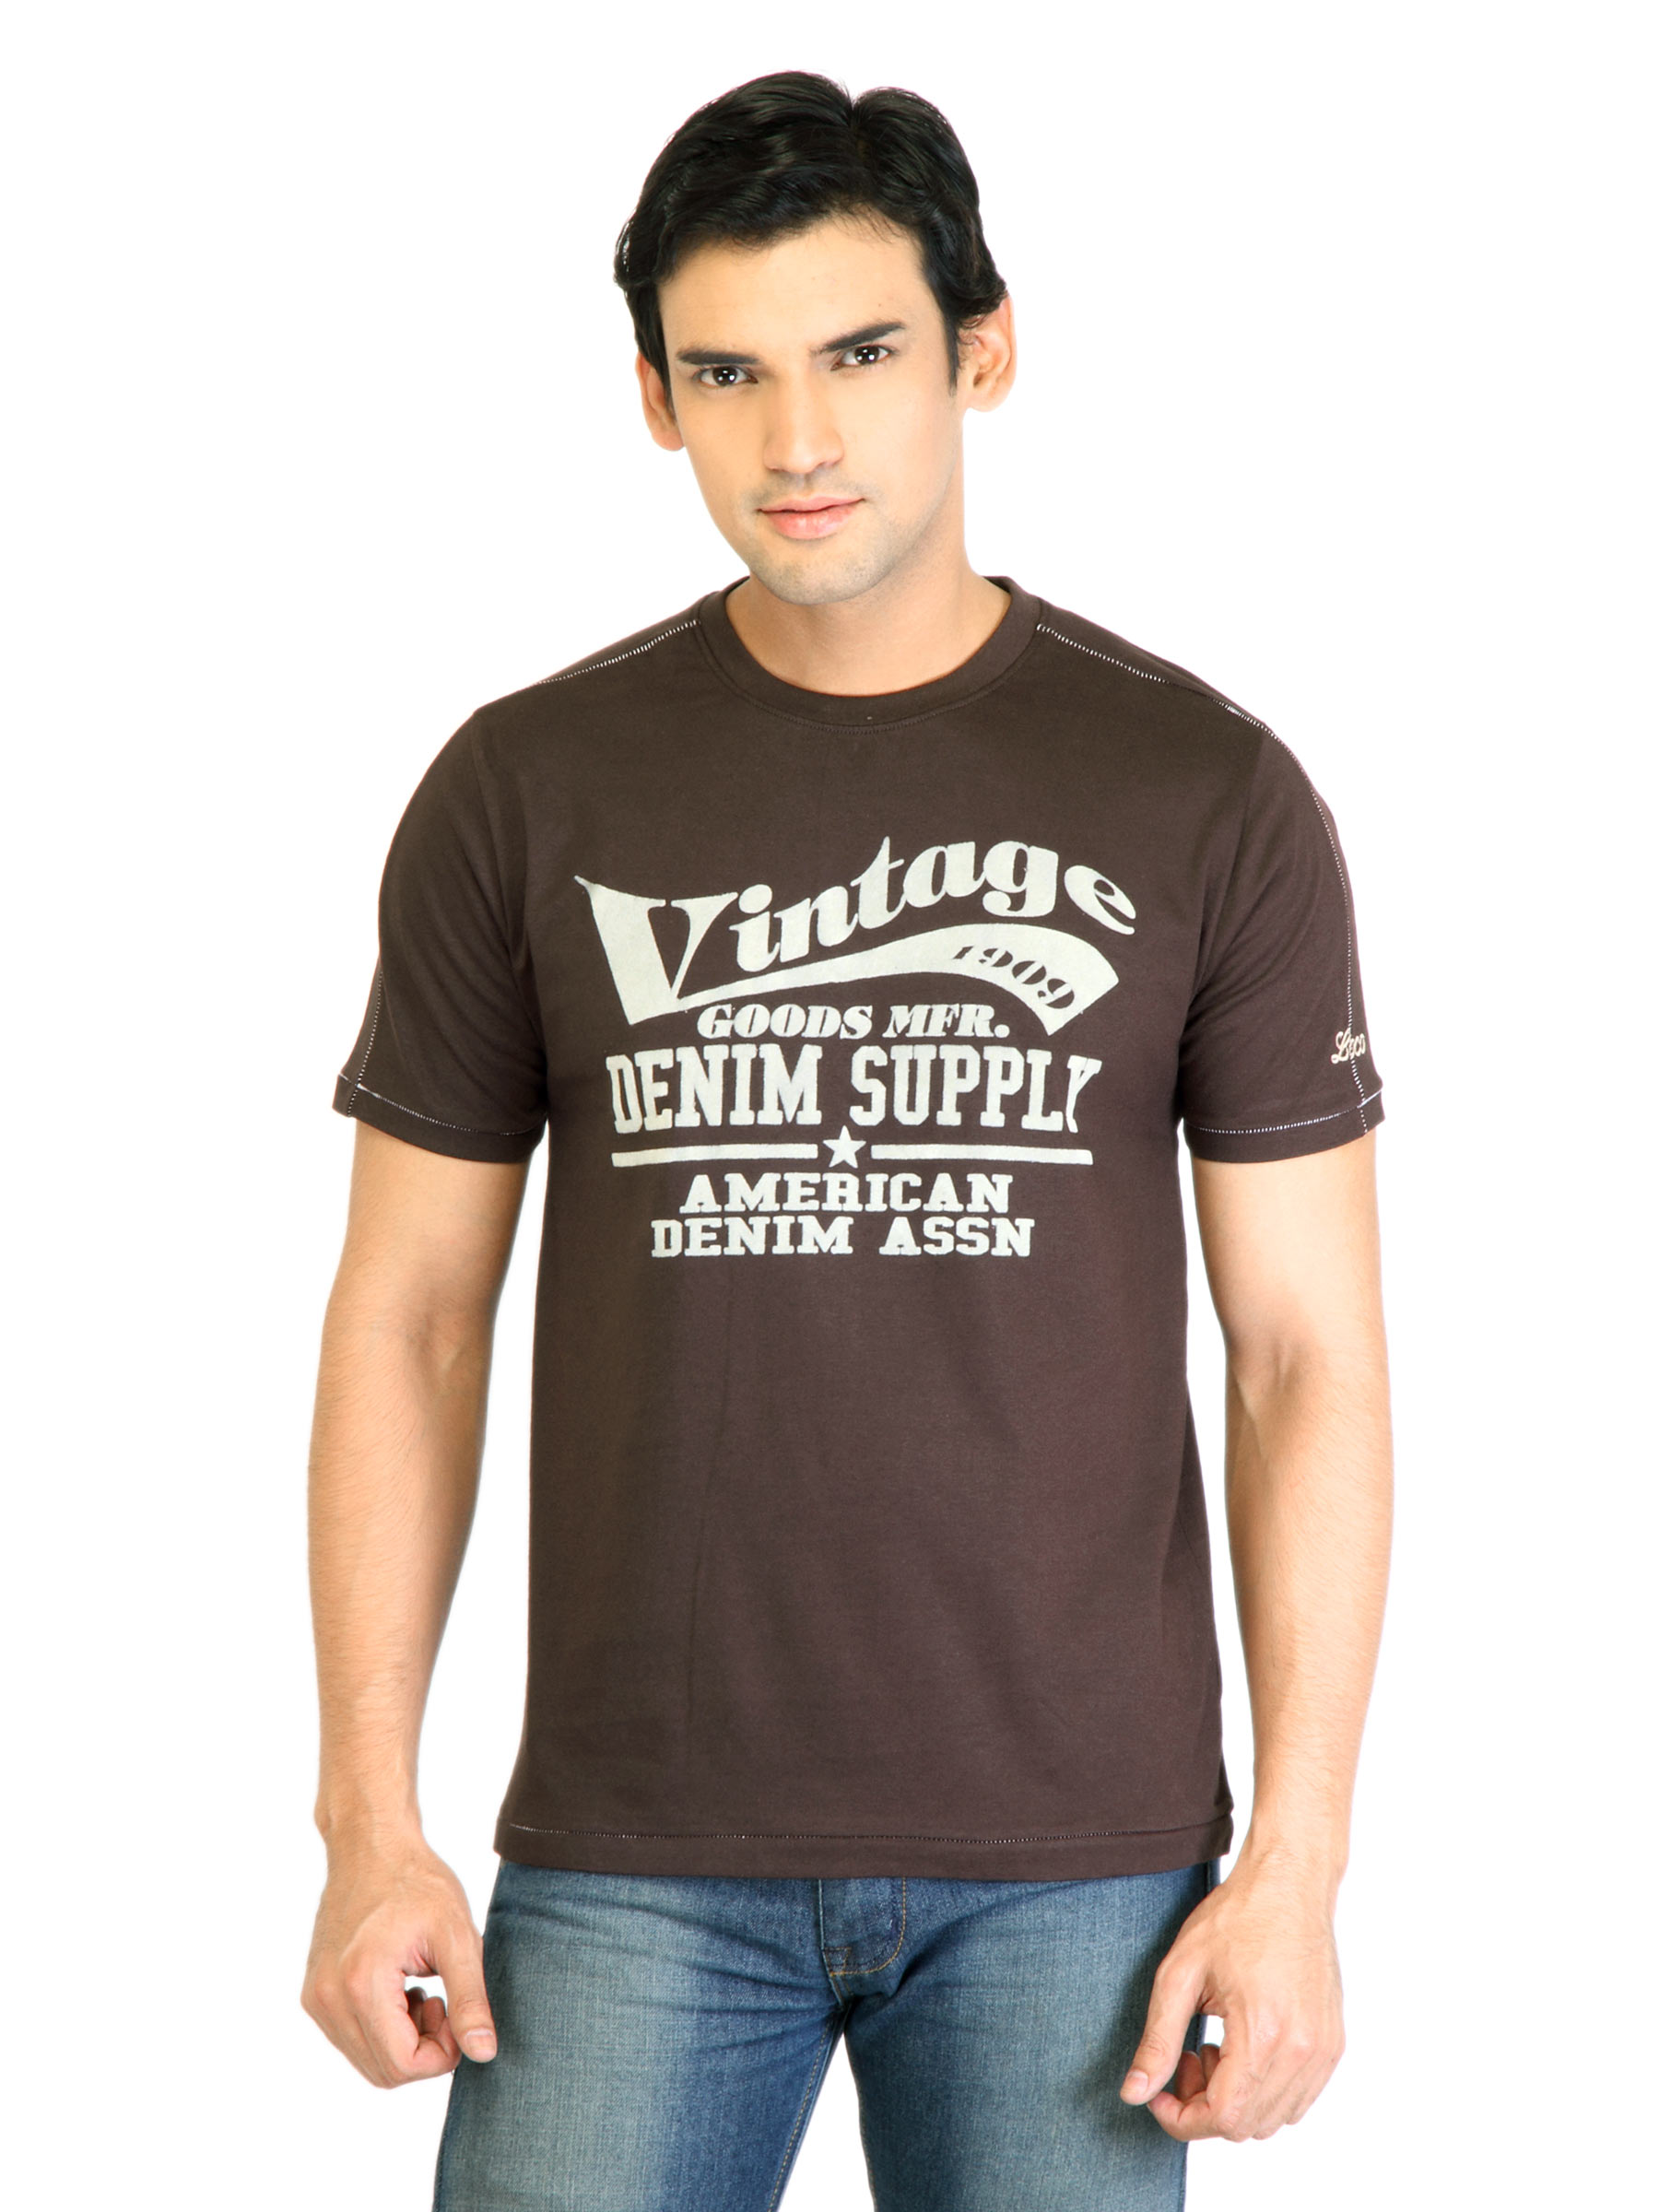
Locomotive Men Printed Brown TShirt
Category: Apparel / Topwear / Tshirts
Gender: Men
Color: Brown
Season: Fall 2011
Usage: Casual